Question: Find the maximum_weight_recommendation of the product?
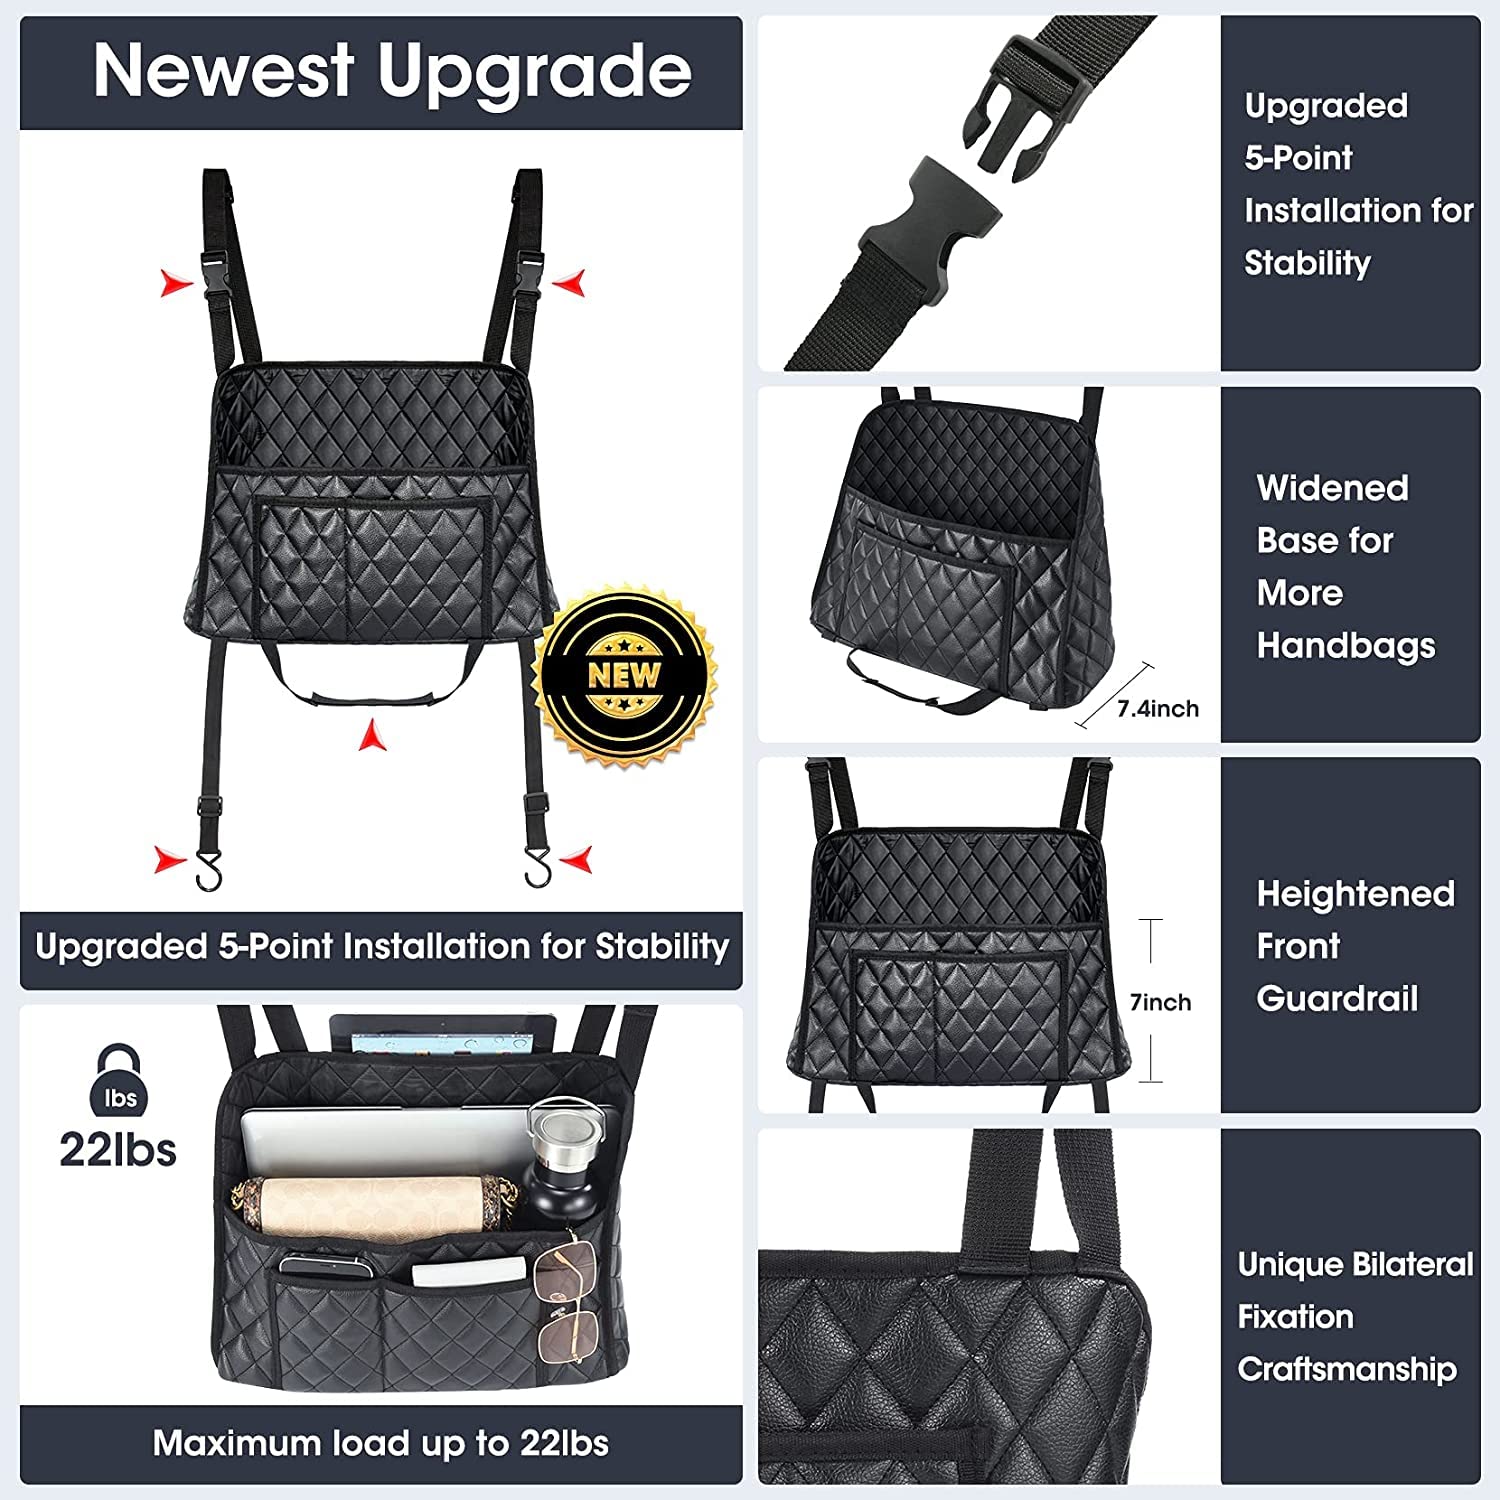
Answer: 22.0 pound